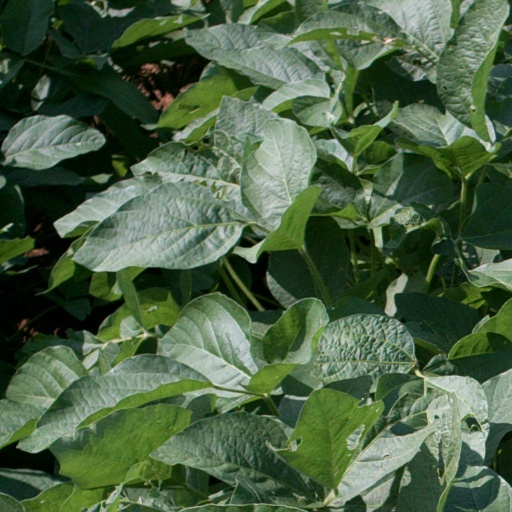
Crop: soybean